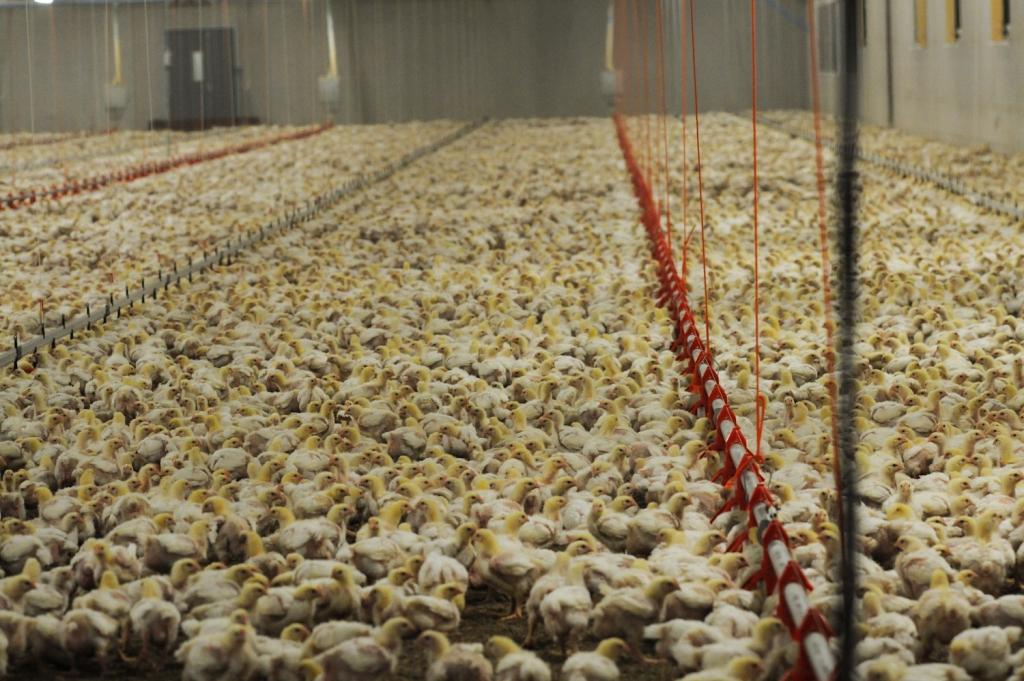

Hawa ni kuku wengi sana, wakiwa katika banda la kuku, labda shamba la kuku, la kibiashara. Sakafu inaonekana ikiwa imejaa kuku, na kunaonekana kuwa na vifaa vya kulisha au kunyweshea maji, ndani ya banda.